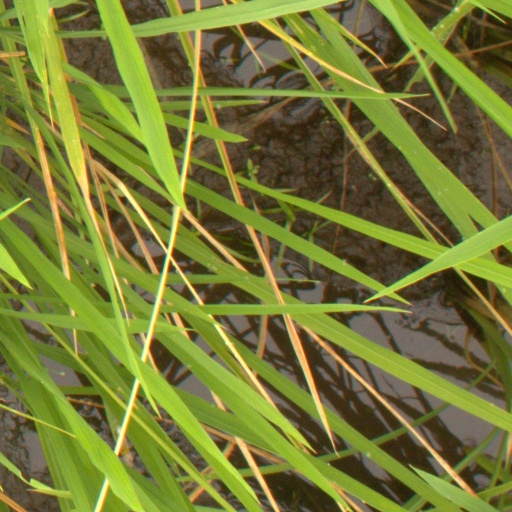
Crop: rice